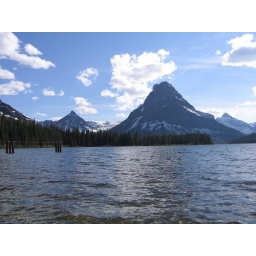
a lake surrounded by mountains at Glacier National Park